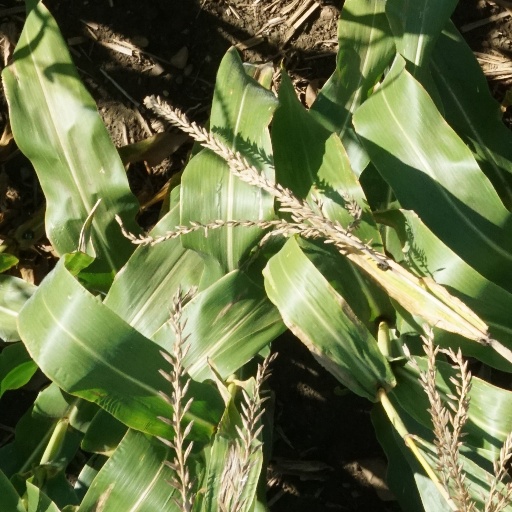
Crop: maize; corn